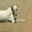
Label: dog